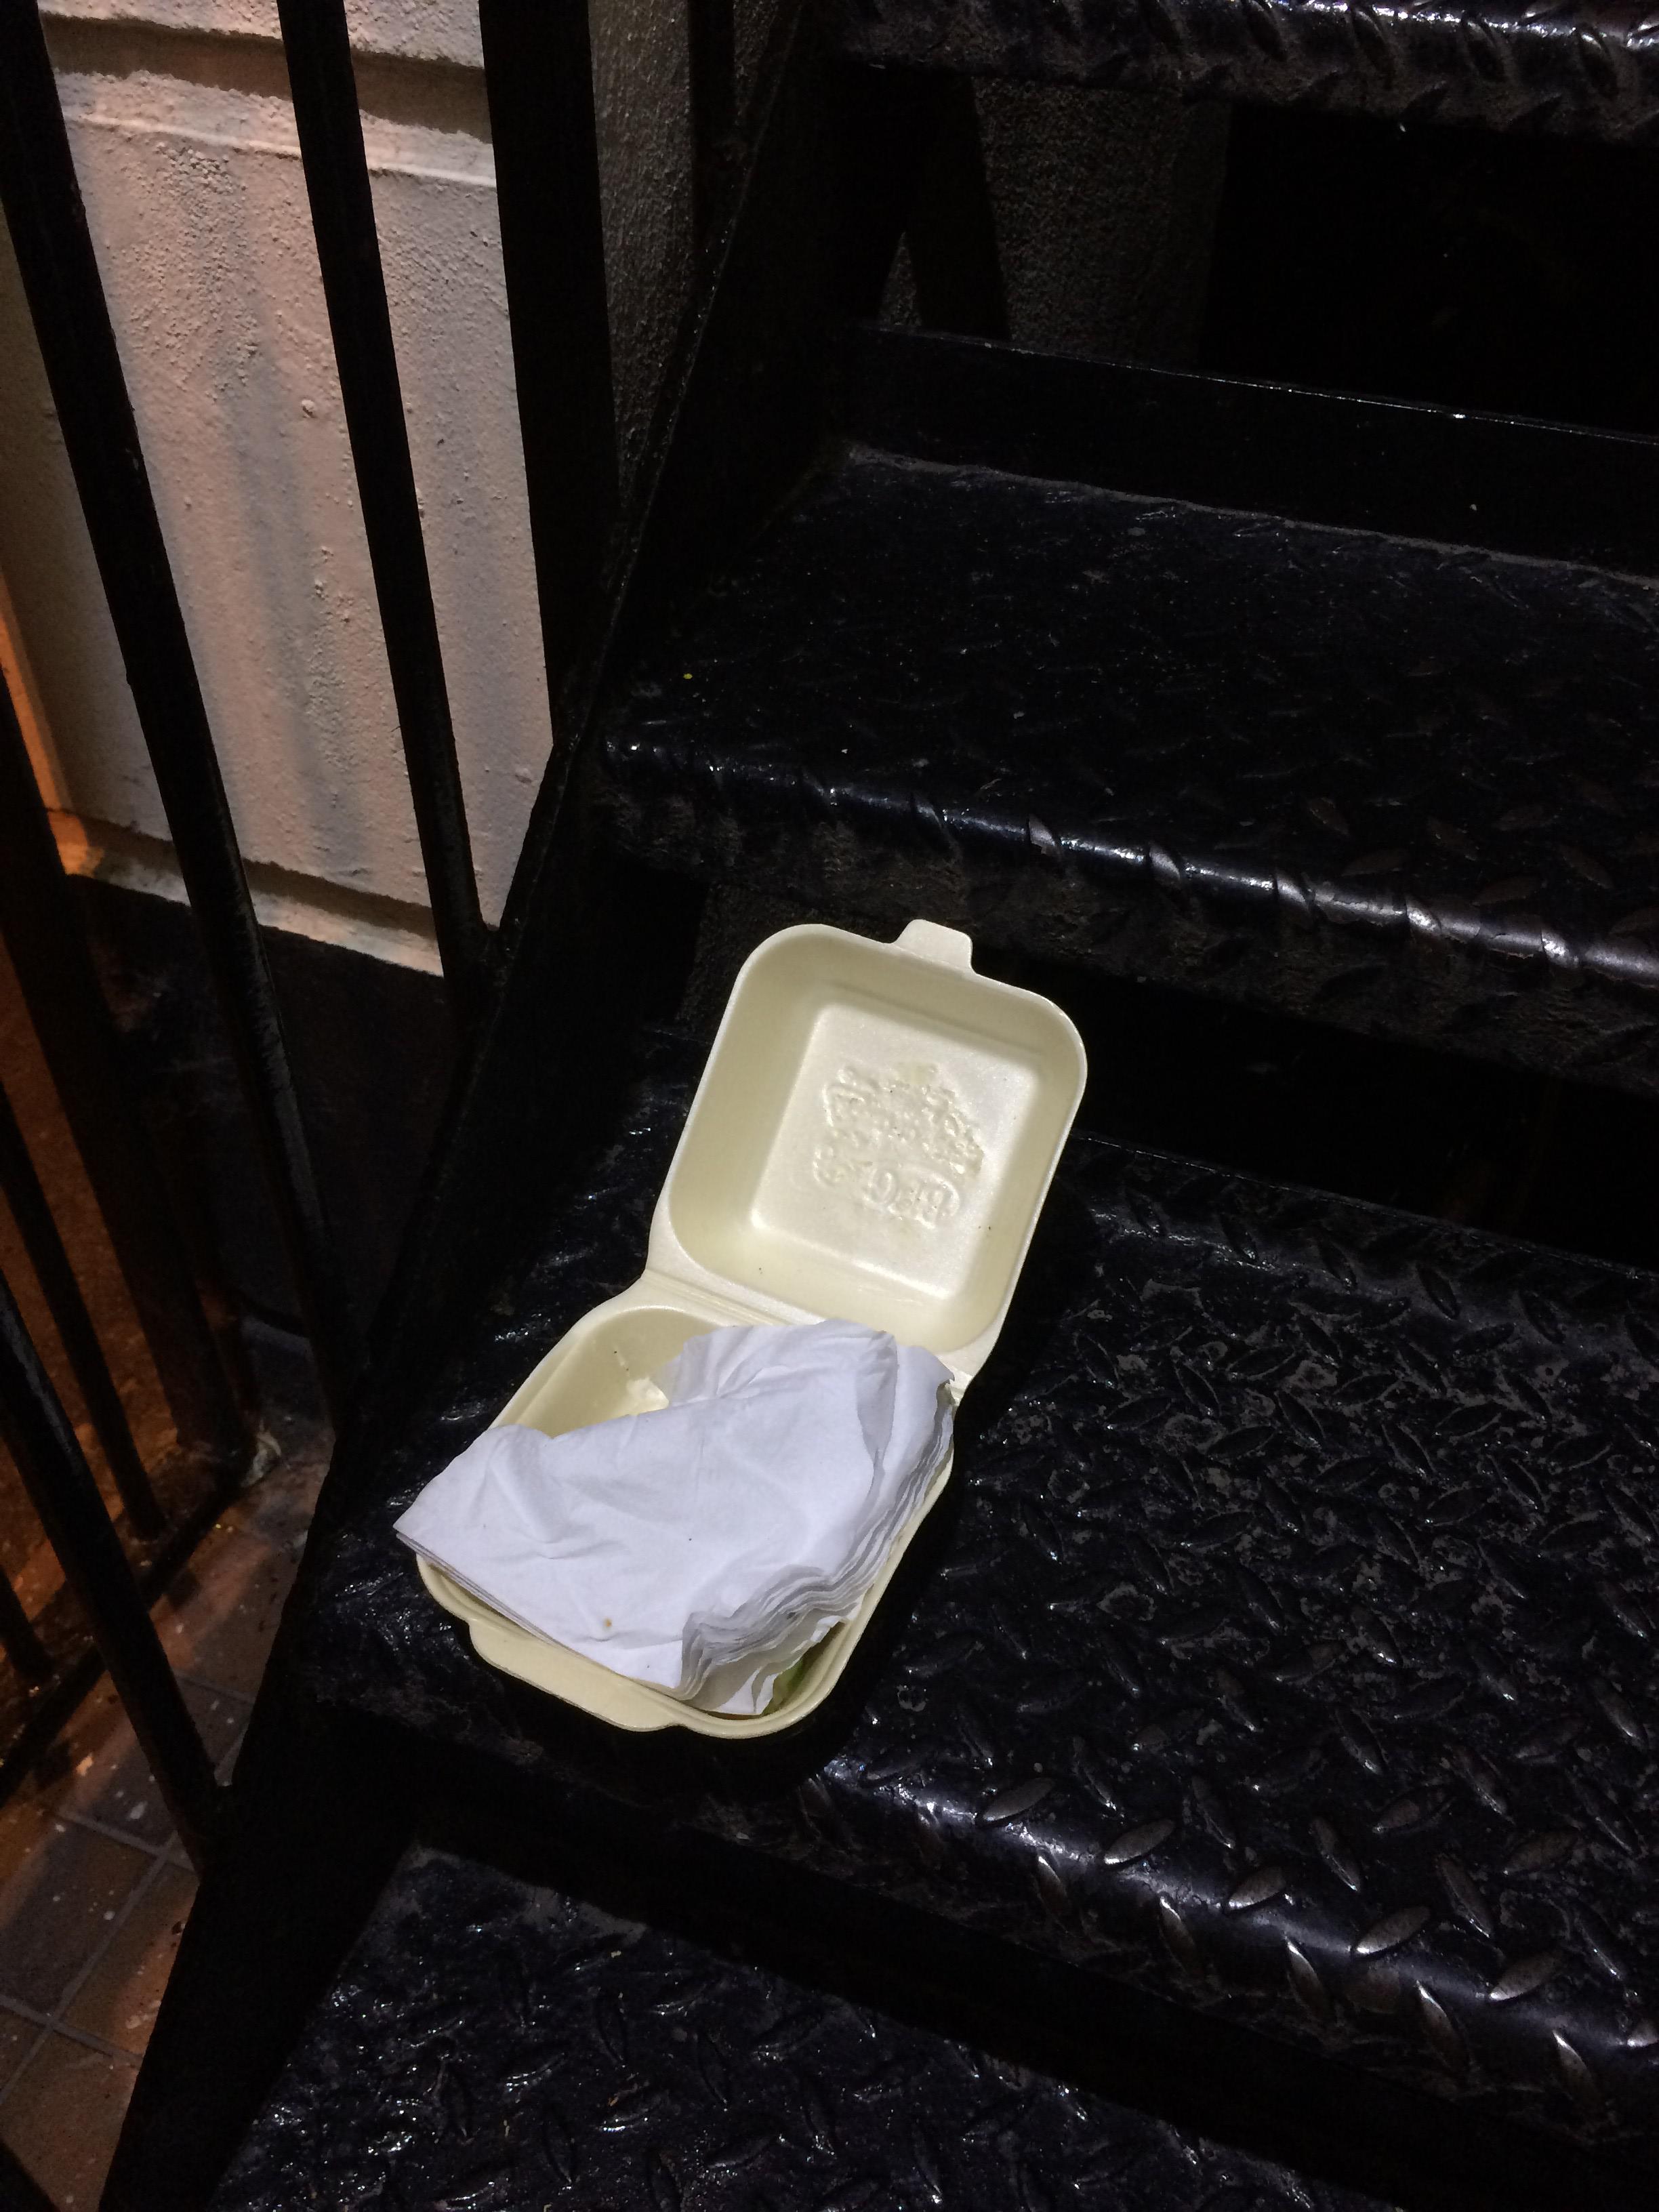
Object: Foam food container (Plastic container)

Object: Tissues (Paper)